Question: What color are the stairs?
Tambaya: Menene launin matakalan?
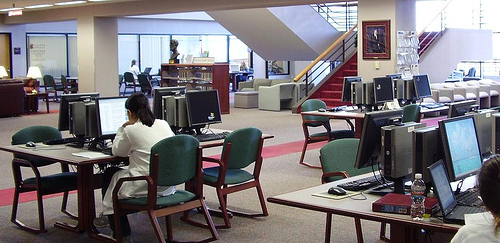
Answer: Red.
Amsa: Ja.